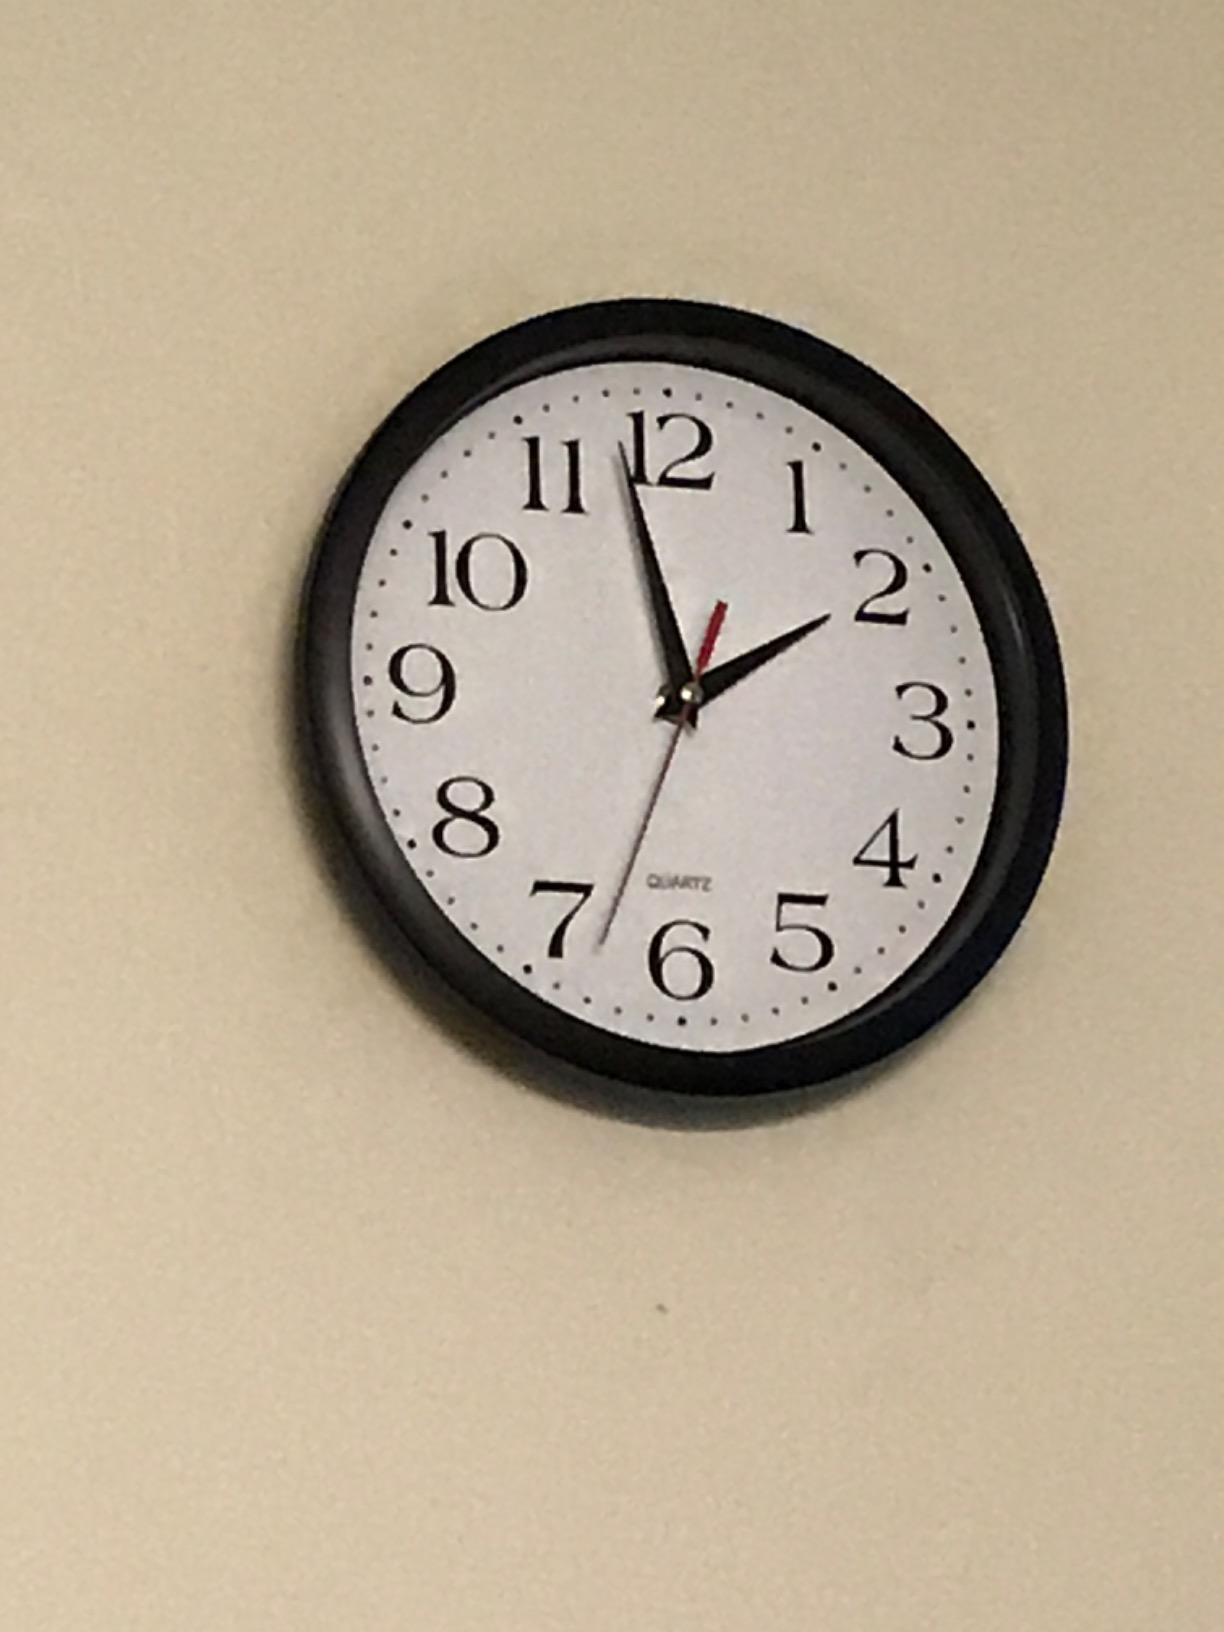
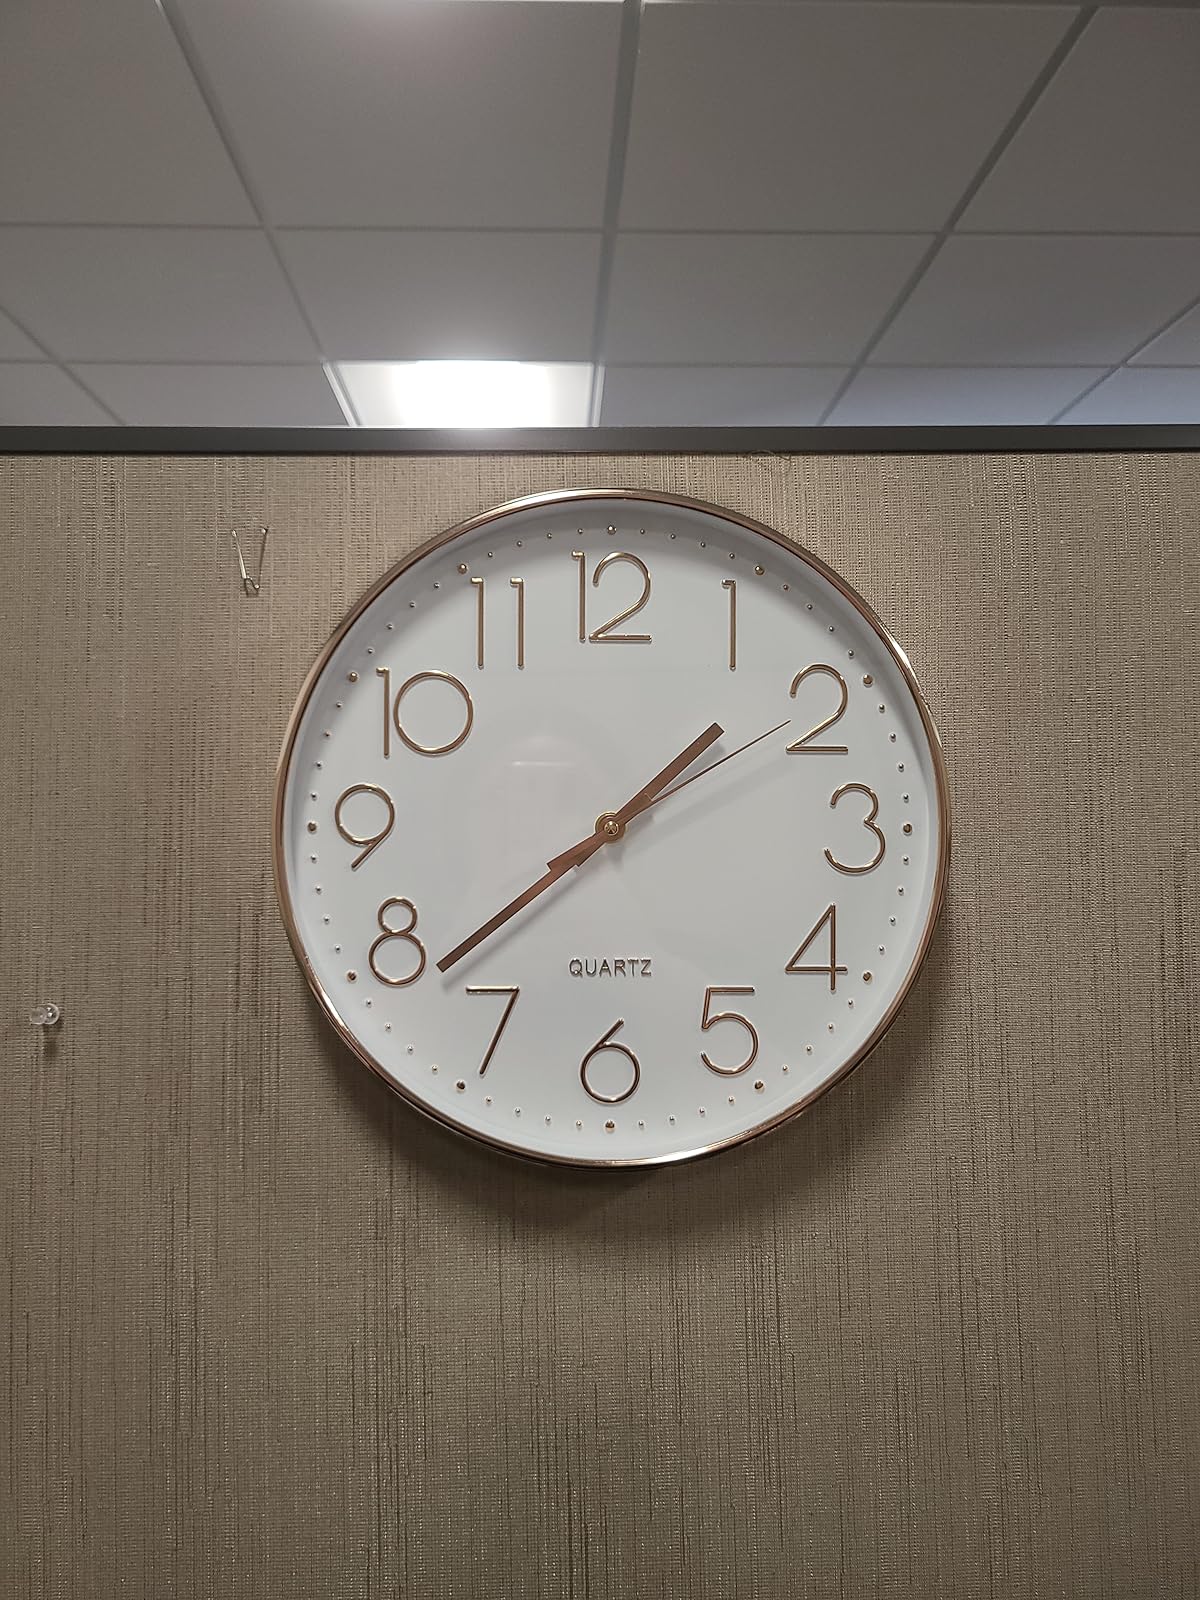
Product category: clock
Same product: no